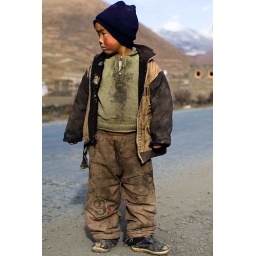
Look at his clothes! His BIG house was just across the road. Clean clothes aren't a priority in China.